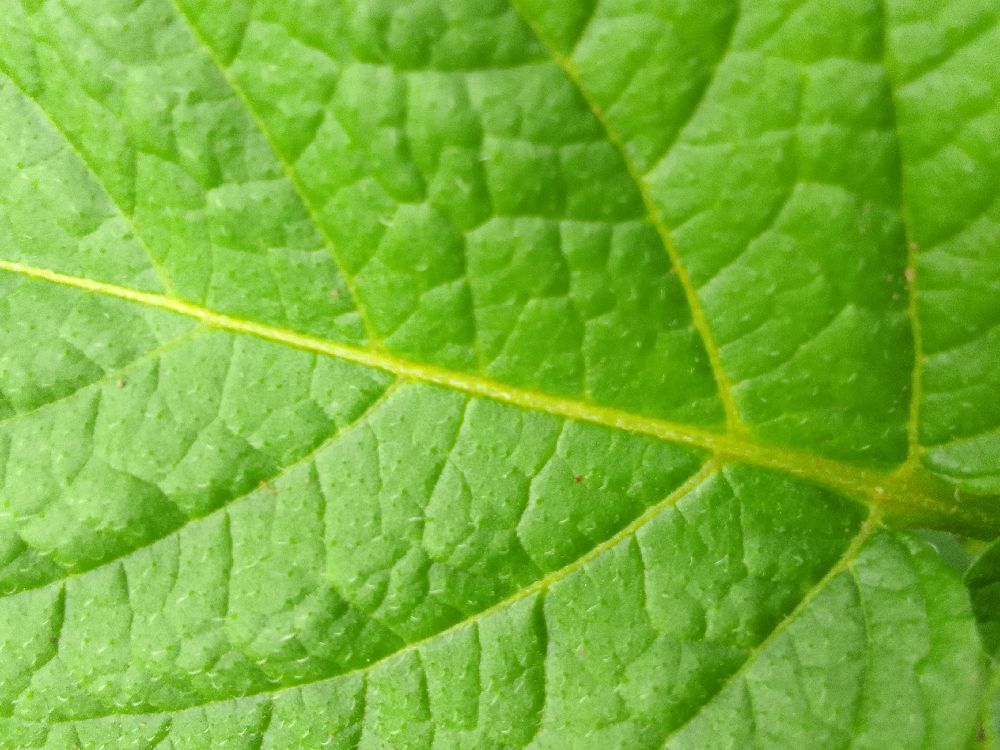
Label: Healthy